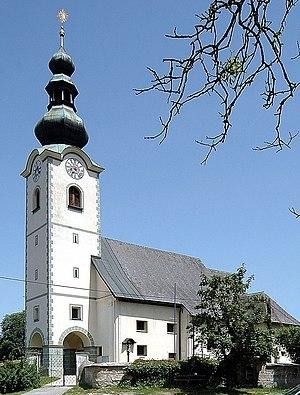
Viktring est un quartier dans le sud de la ville de Klagenfurt, en Carinthie. Sa population était de 7 536 habitants en 2006.